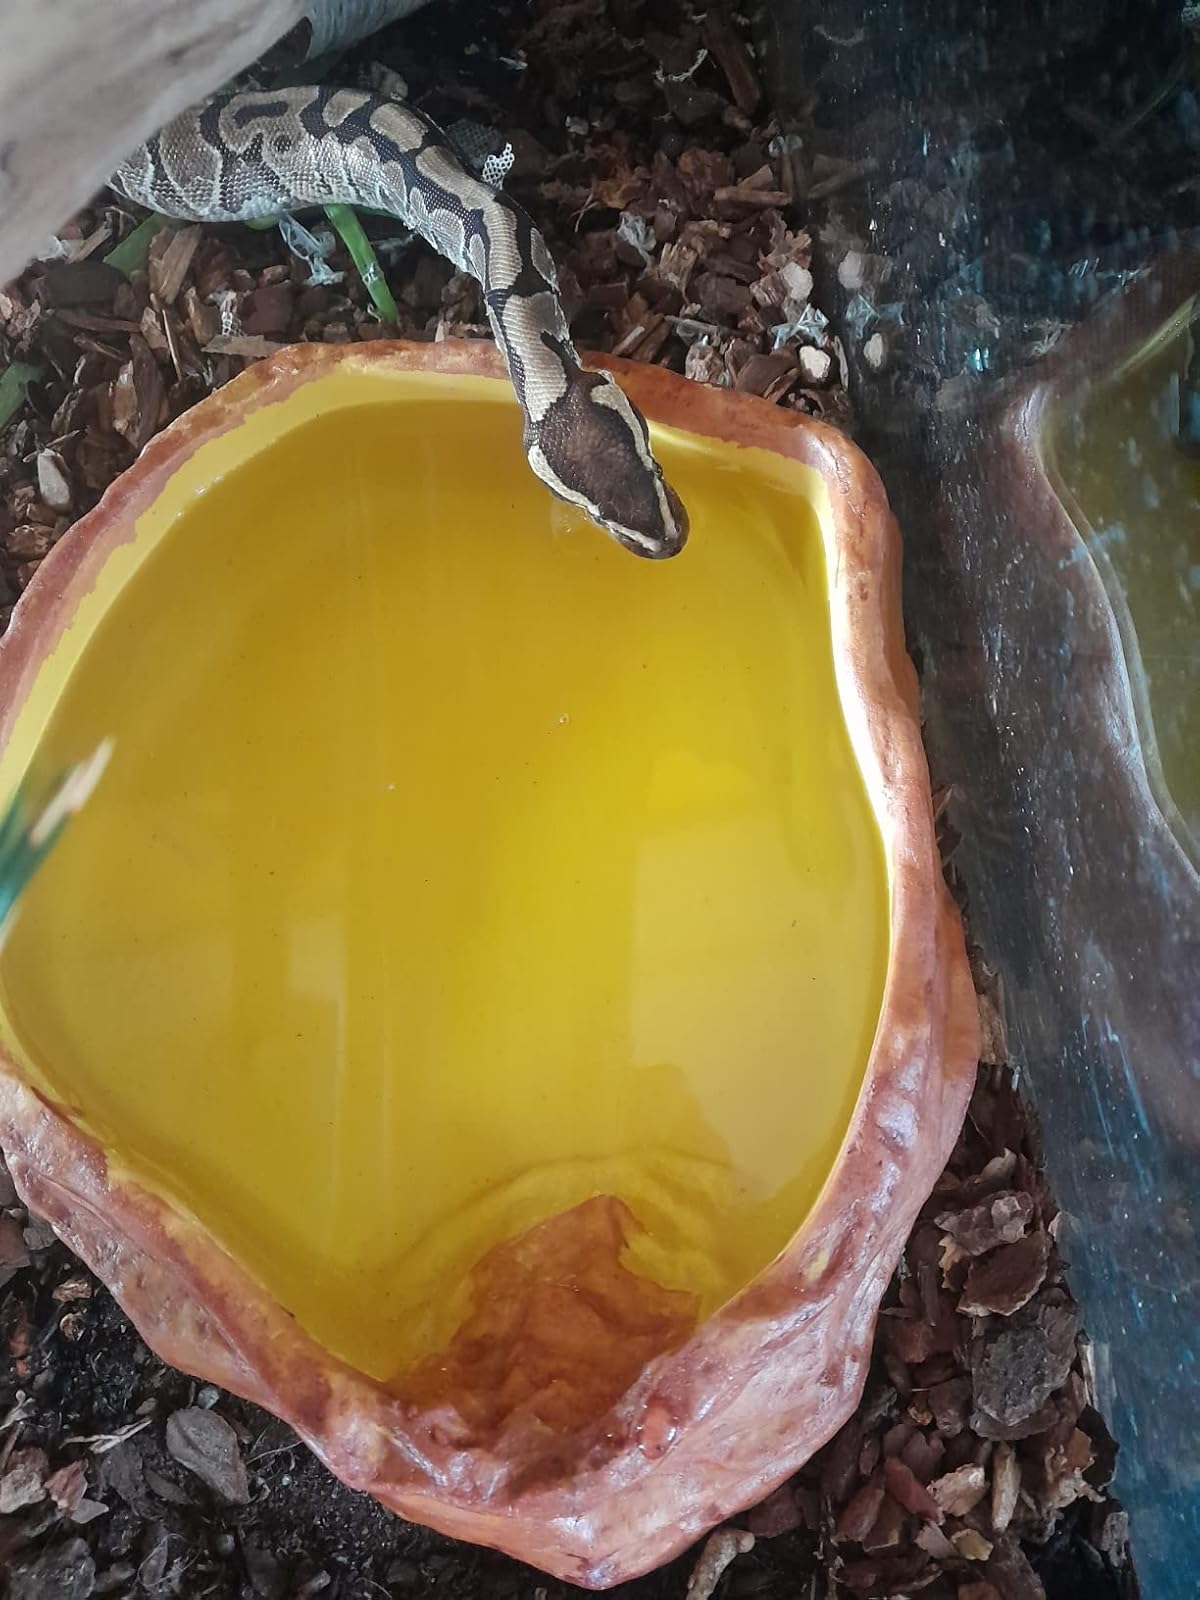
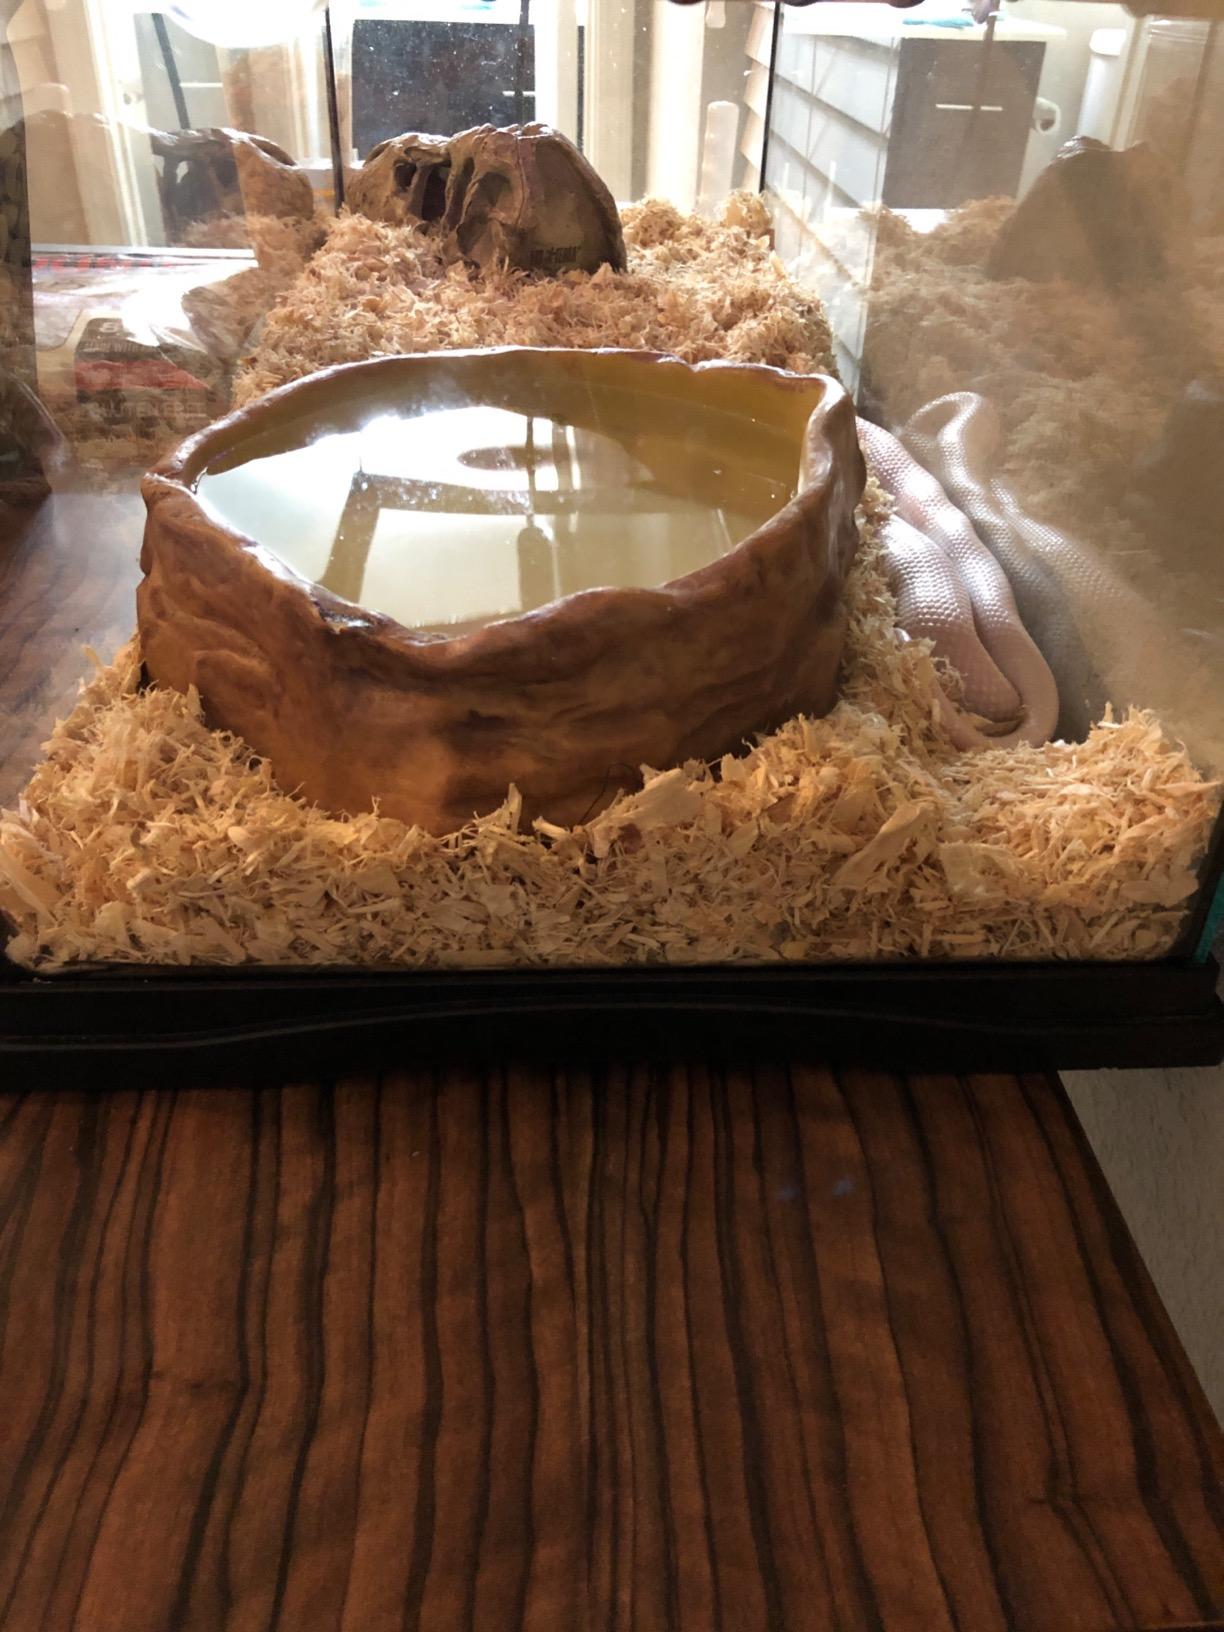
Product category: items_bowl
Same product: yes